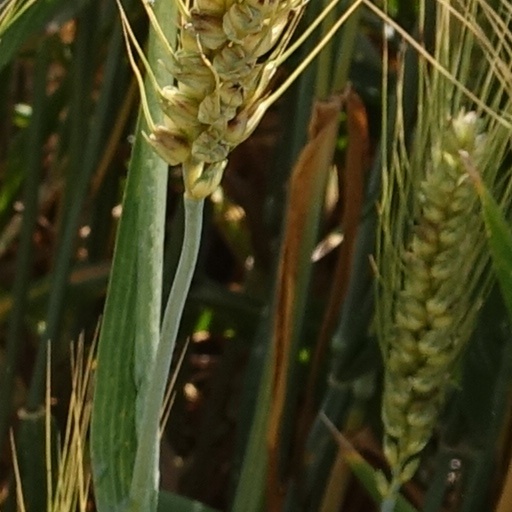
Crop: wheat